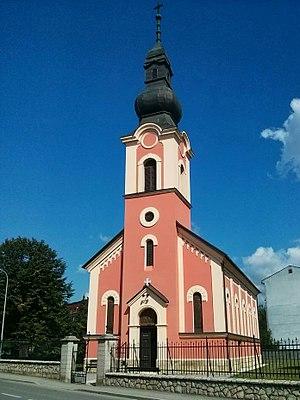
Cet article recense les monuments nationaux situés sur le territoire de la Ville de Prijedor en Bosnie-Herzégovine et dans la République serbe de Bosnie. La liste établie par la Commission pour la protection des monuments nationaux compte 4 monuments nationaux inscrits sur la liste principale et 10 monuments inscrits sur une liste provisoire.
L'éparchie de Bihać-Petrovac est une éparchie, c'est-à-dire une circonscription de l'Église orthodoxe serbe. Elle est située en Bosnie-Herzégovine et son siège se trouve à Bosanski Petrovac. Elle est administrée par l'évêque Atanasije.
L'église de la Sainte-Trinité est située en Bosnie-Herzégovine, dans la ville de Prijedor et sur le territoire de la Ville de Prijedor. Elle a été construite en 1891 et est inscrite sur la liste provisoire des monuments nationaux de Bosnie-Herzégovine.